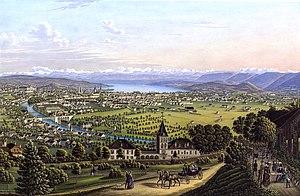
Vue générale de Zurich prise de la Weid
Zurich